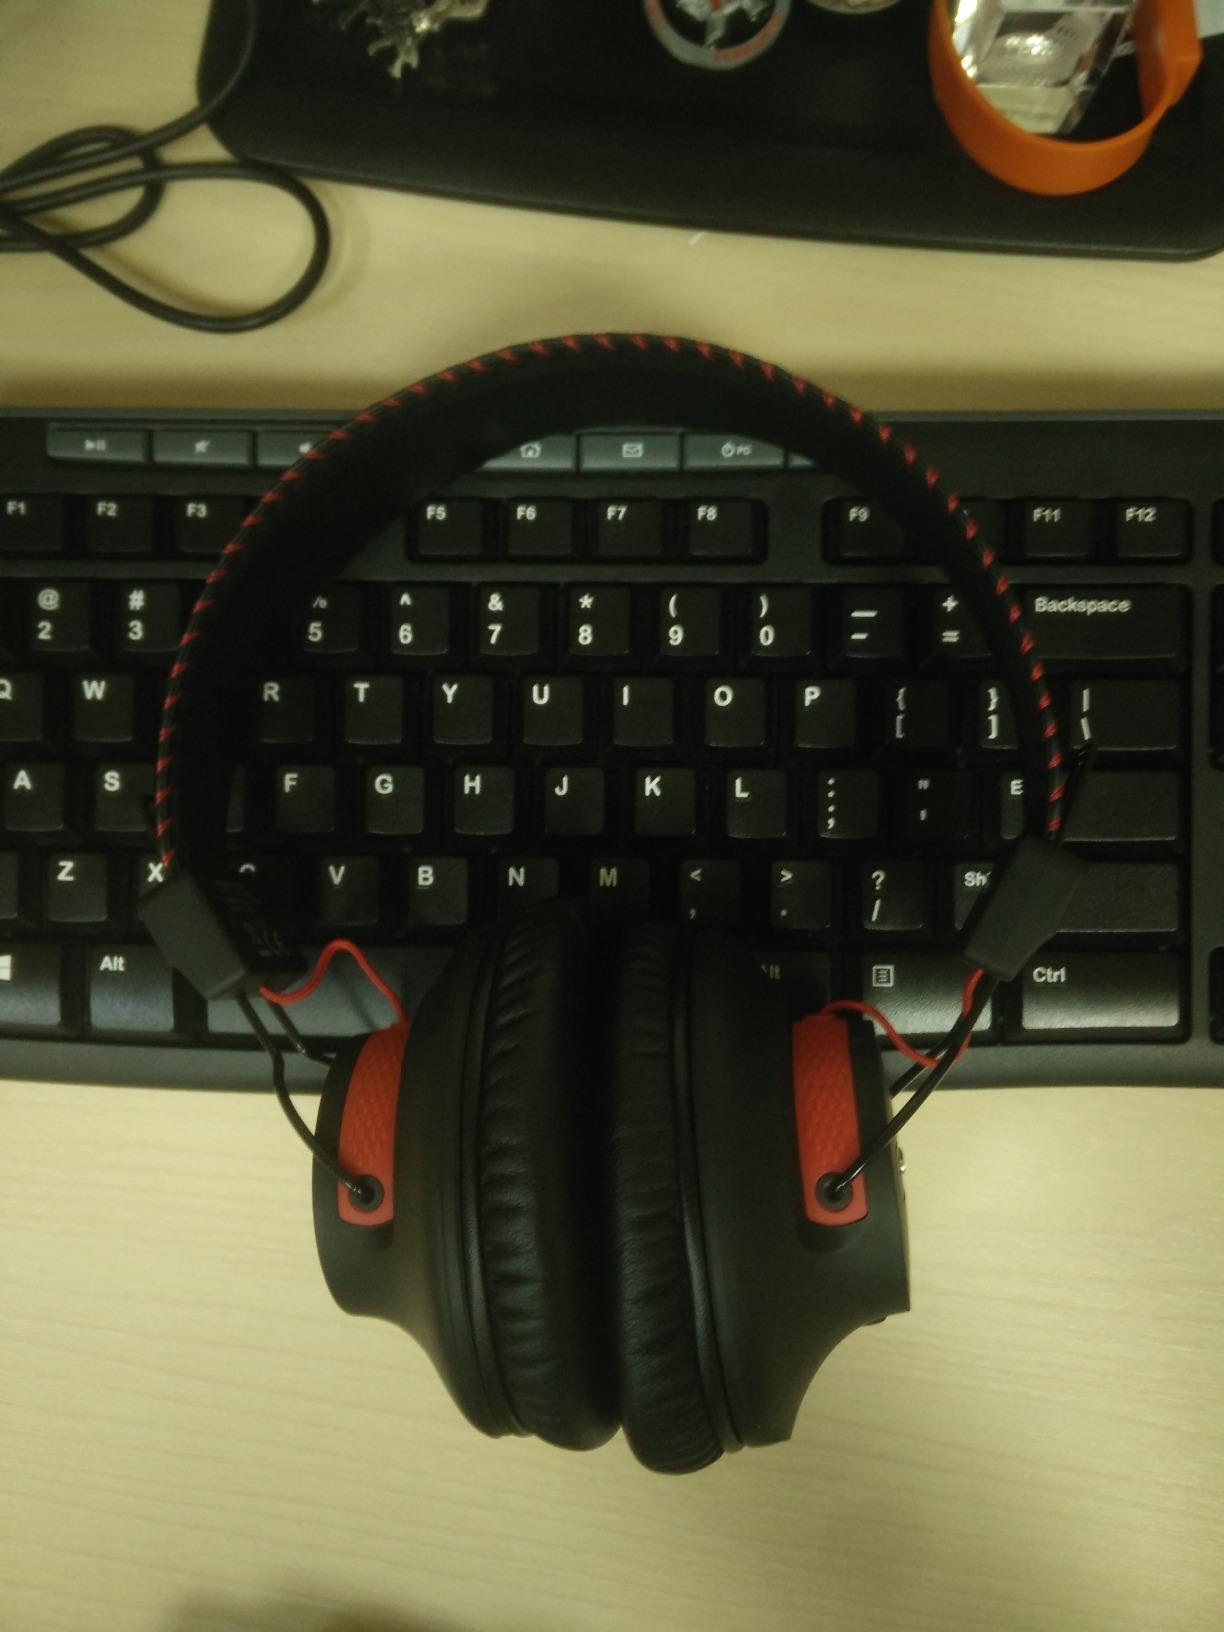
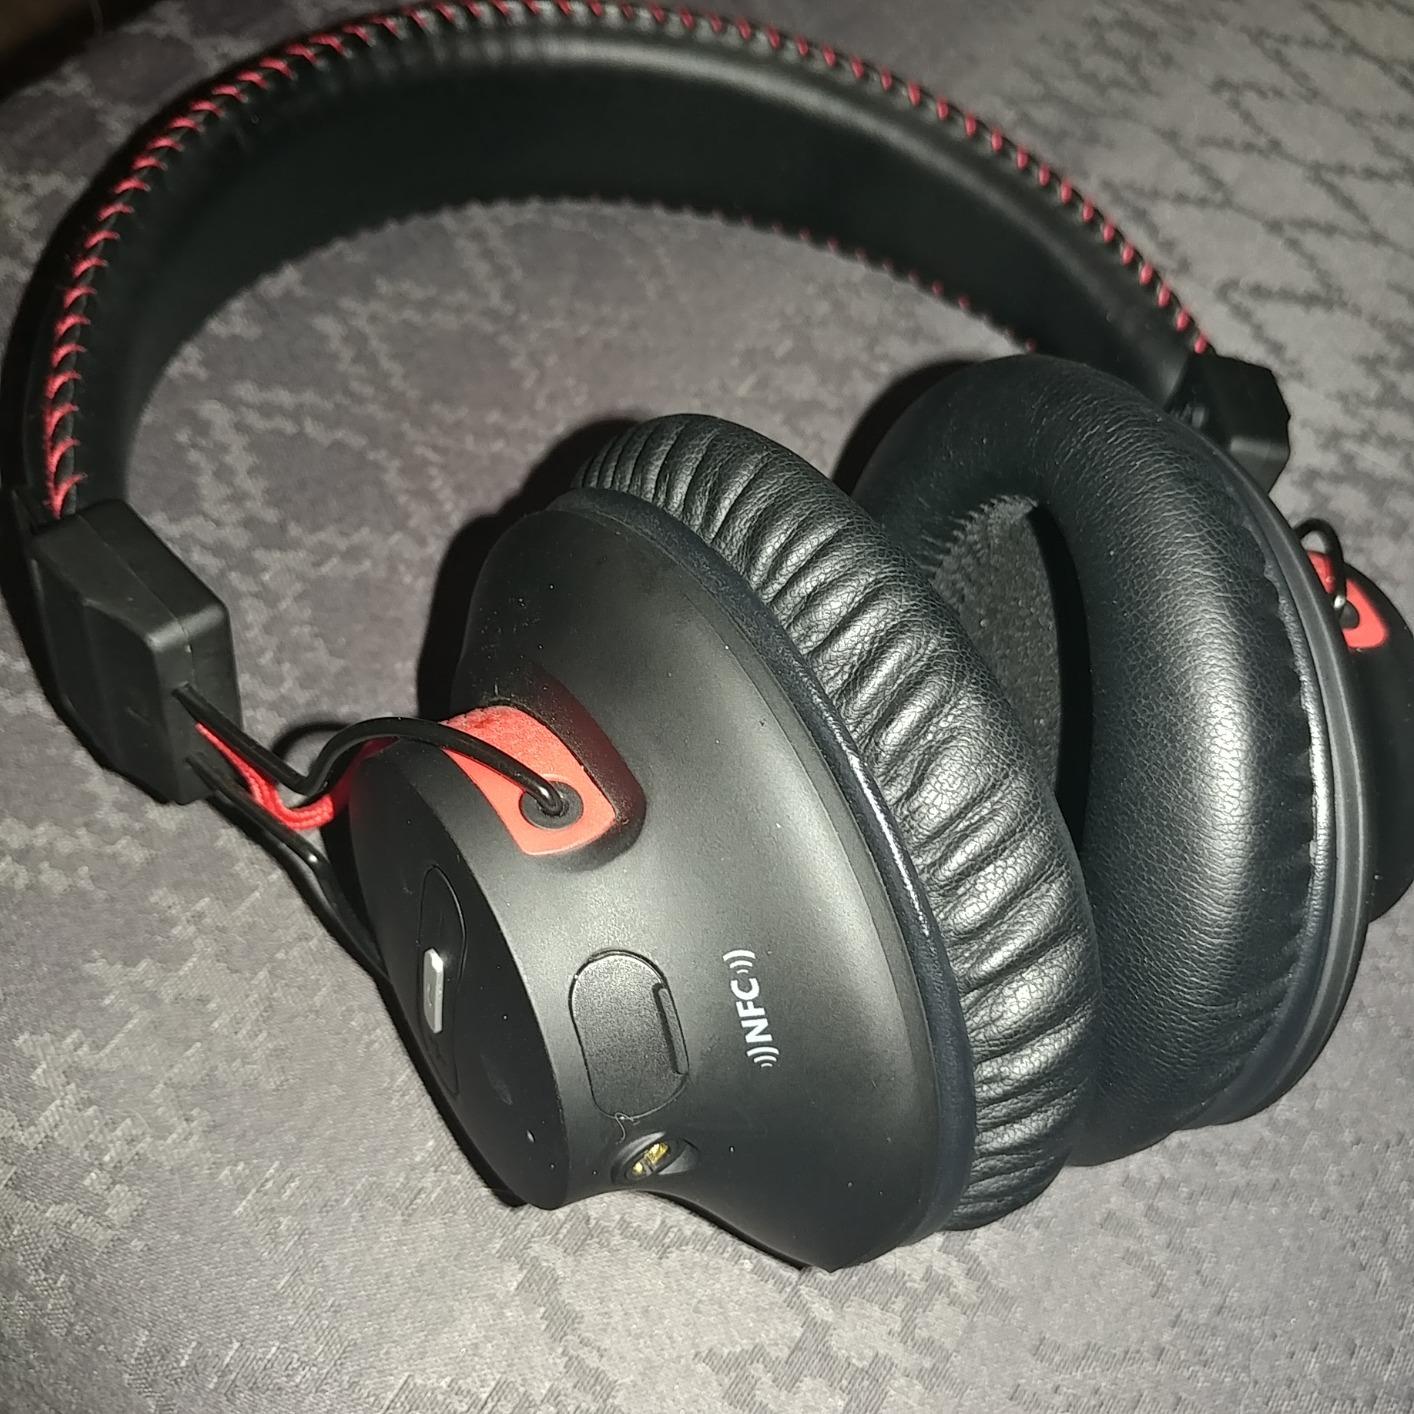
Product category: headphones
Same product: yes